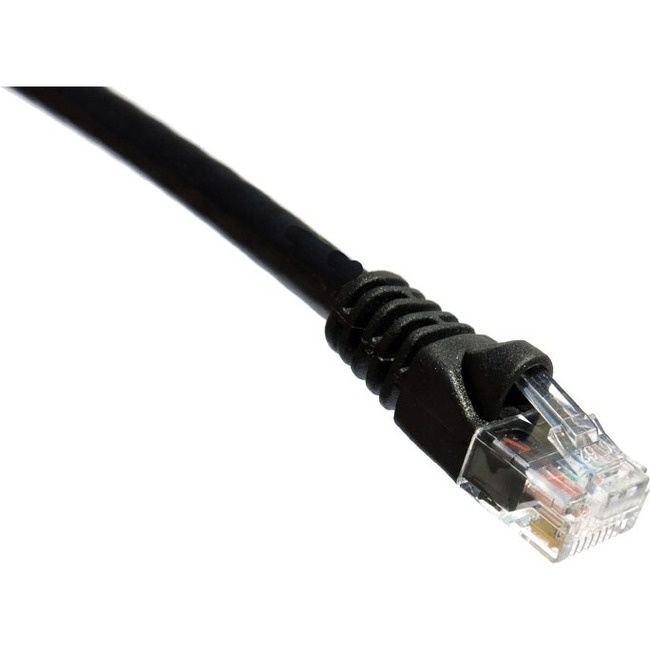
Axiom 1FT CAT5E 350mhz Patch Cable Molded Boot (Black)
Axiom 1FT CAT5E 350mhz Patch Cable Molded Boot (Black) Axiom offers a full line of efficient & cost effective cabling solutions for your networking project. We use only the finest components and the latest construction technologies to optimize cable performance and ensure compliance to industry specifications for each cable and its designated application. We offer a variety of solutions including fiber, infiniband, antenna & stacking cables. Whether you're upgrading components or installing a brand new network, you'll receive the highest quality connectivity products, a Lifetime Warranty and free technical support. Offers a reliable network connectivity Features Category 5e cable type Features Booted Product Type: Network Cable Environmentally Friendly: Yes Product Color: Black Brand Name: Axiom Manufacturer: Axiom Memory Solutions Product Name: 1FT CAT5E 350mhz Patch Cable Molded Boot (Black) Manufacturer Part Number: C5EMB-K1-AX Manufacturer Website Address: http://search.axiomupgrades.com Limited Warranty: Lifetime
Brand: Axiom Memory Solutions
Category: Electronics > Electronics Accessories > Cables > Network Cables